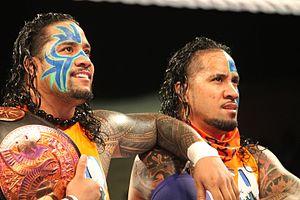
The Usos est une équipe de catcheurs face américaine d'origine samoane composée des frères jumeaux Jimmy et Jey Uso, tous deux nés le 22 août 1985 en Californie.